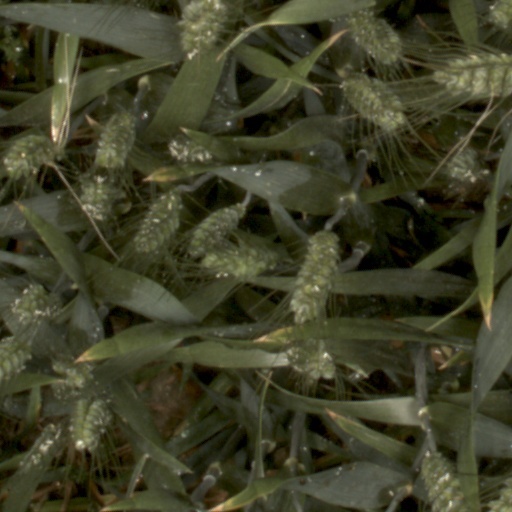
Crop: wheat